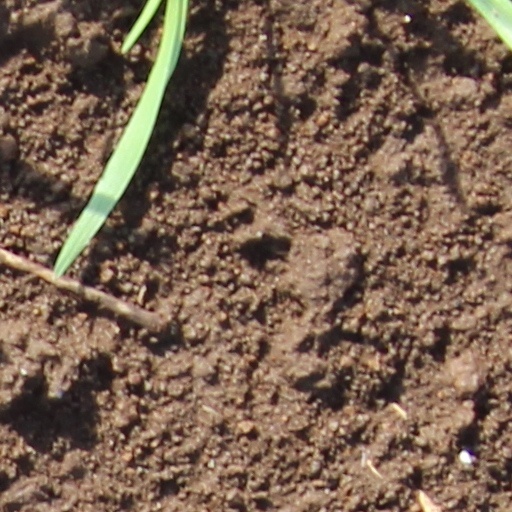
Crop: wheat